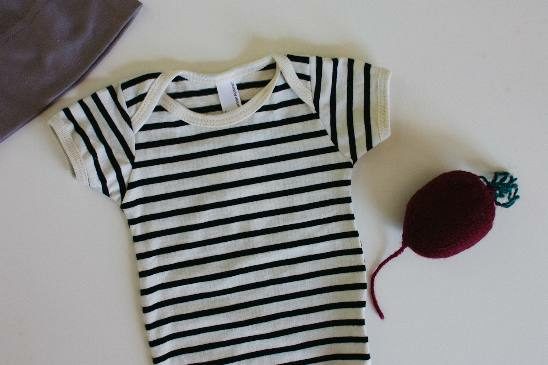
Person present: No